Chautla Hacienda

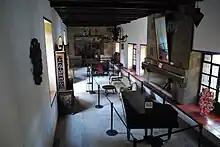
One of the halls of the site museum

This area of the hacienda was strictly private property until it was turned into a cultural and recreational center by Instituto para la Asistencia Pública del Estado de Puebla, a state agency. As such it promotes the main architectural elements (the main house and the residence hall) as well as the lake and the forest that surrounds it. The site offers activities such as sportfishing, camping, picnicking, and rents out facilities for events. The English style residence hall attracts many visitors. Its roof is open to the public, and its restaurant, named "El Castillo," specializes in trout dishes. The other popular activity is fishing in the waters behind the dam for trout and other species which are stocked by an organization called "Amatzcalli." A small grocery, a bait store, boat rental and fishing instruction are available.